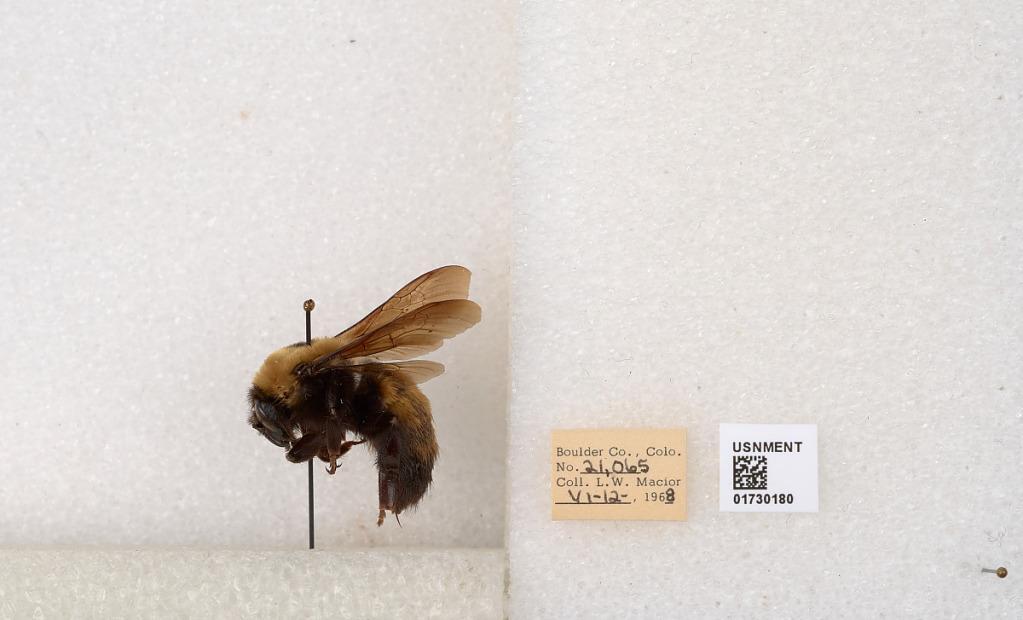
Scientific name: Bombus (Bombus) nevadensis Cresson